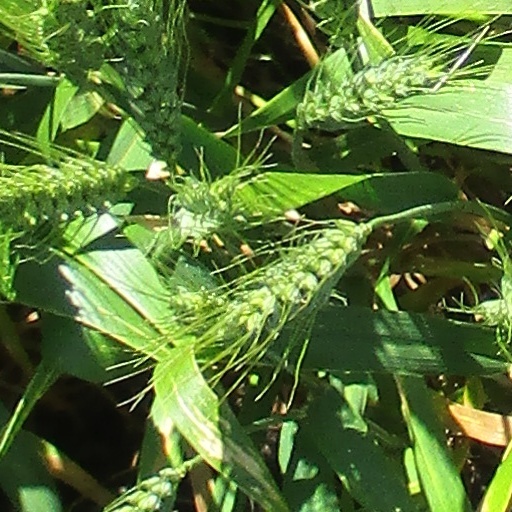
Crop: wheat